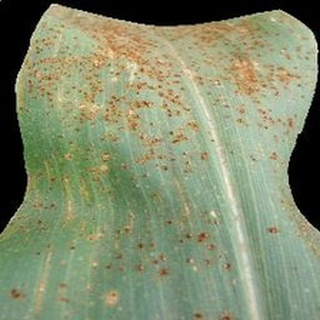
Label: corn_common_rust